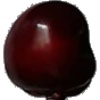
Label: Cherry 1